Lovers Point State Marine Reserve

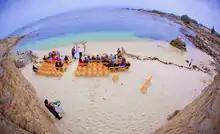
Wedding in Lover's Point

The natural environment and ocean resources of the Monterey Peninsula draw millions of visitors from around the world each year, including more than 65,000 scuba divers drawn by the area’s easy access, wildlife, and kelp forests.